Island Line, Isle of Wight

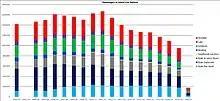
Passengers at Island Line Stations 2002 to 2021.

After privatisation, passenger numbers rose steadily from an estimated 1.21million in 1997–1998 to an estimated 1.61million in 2006–2007.